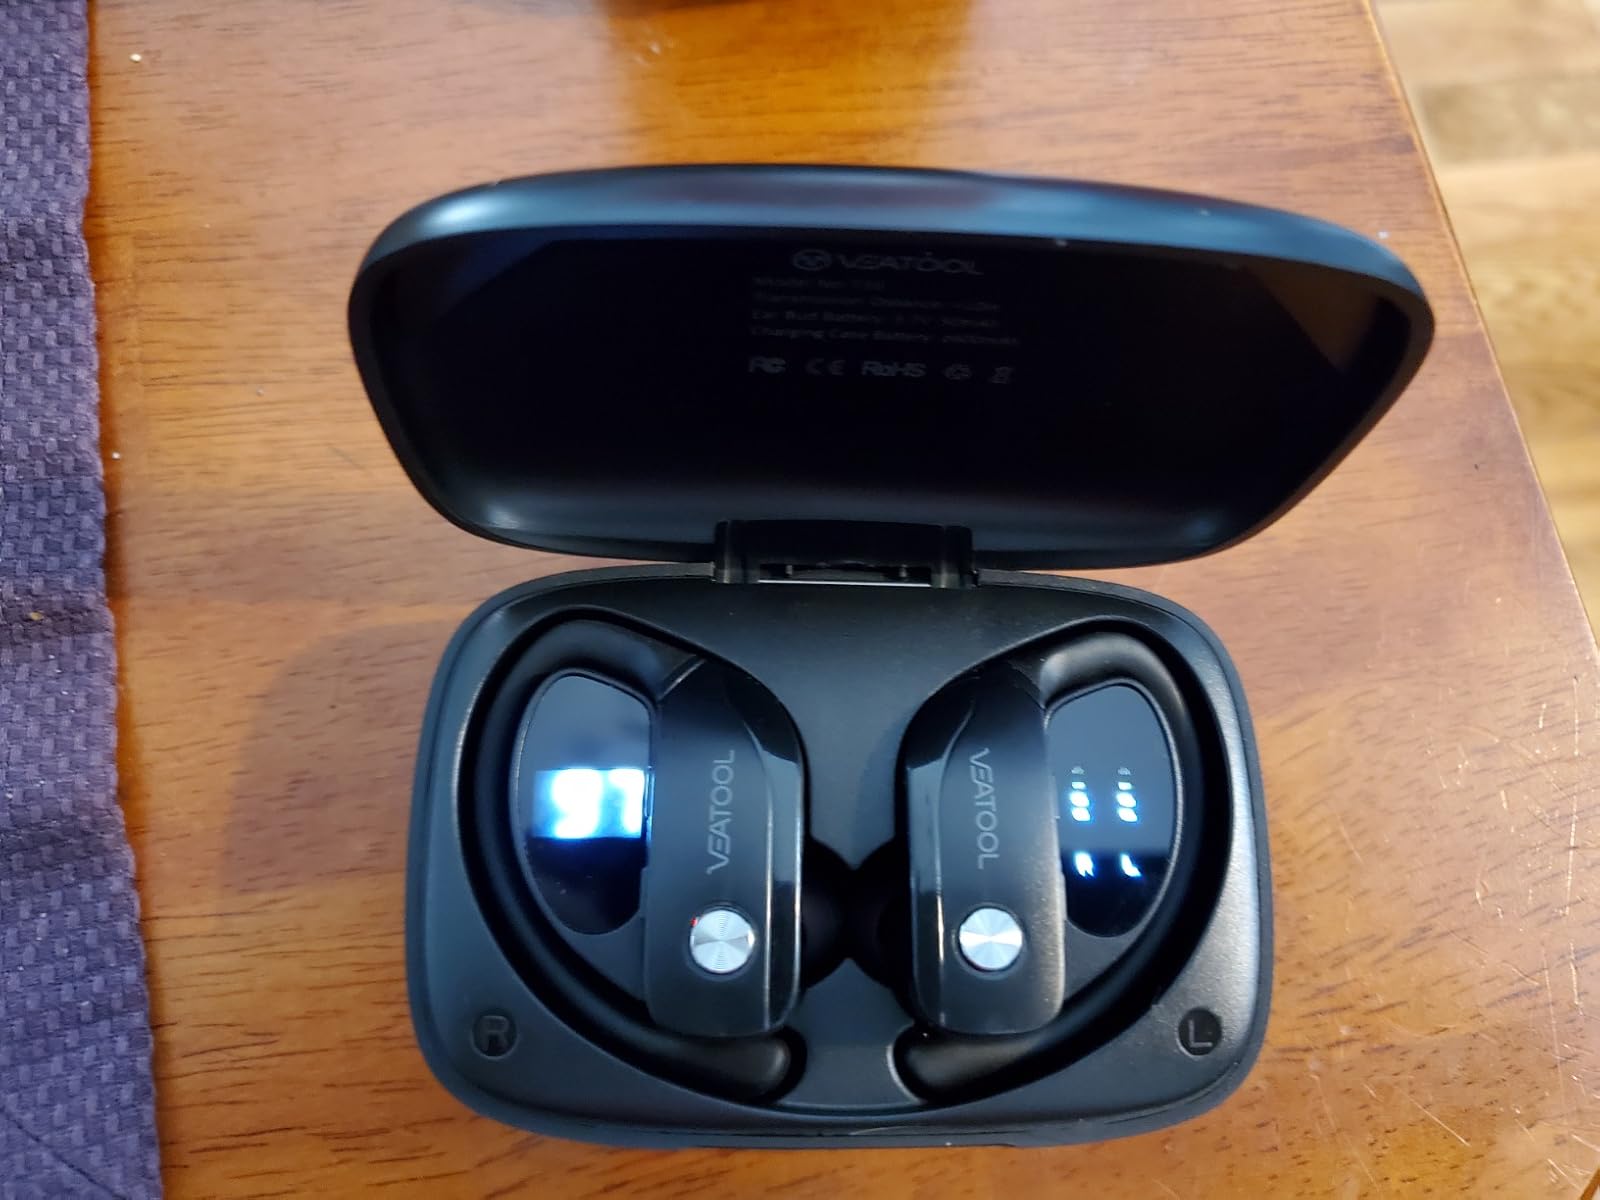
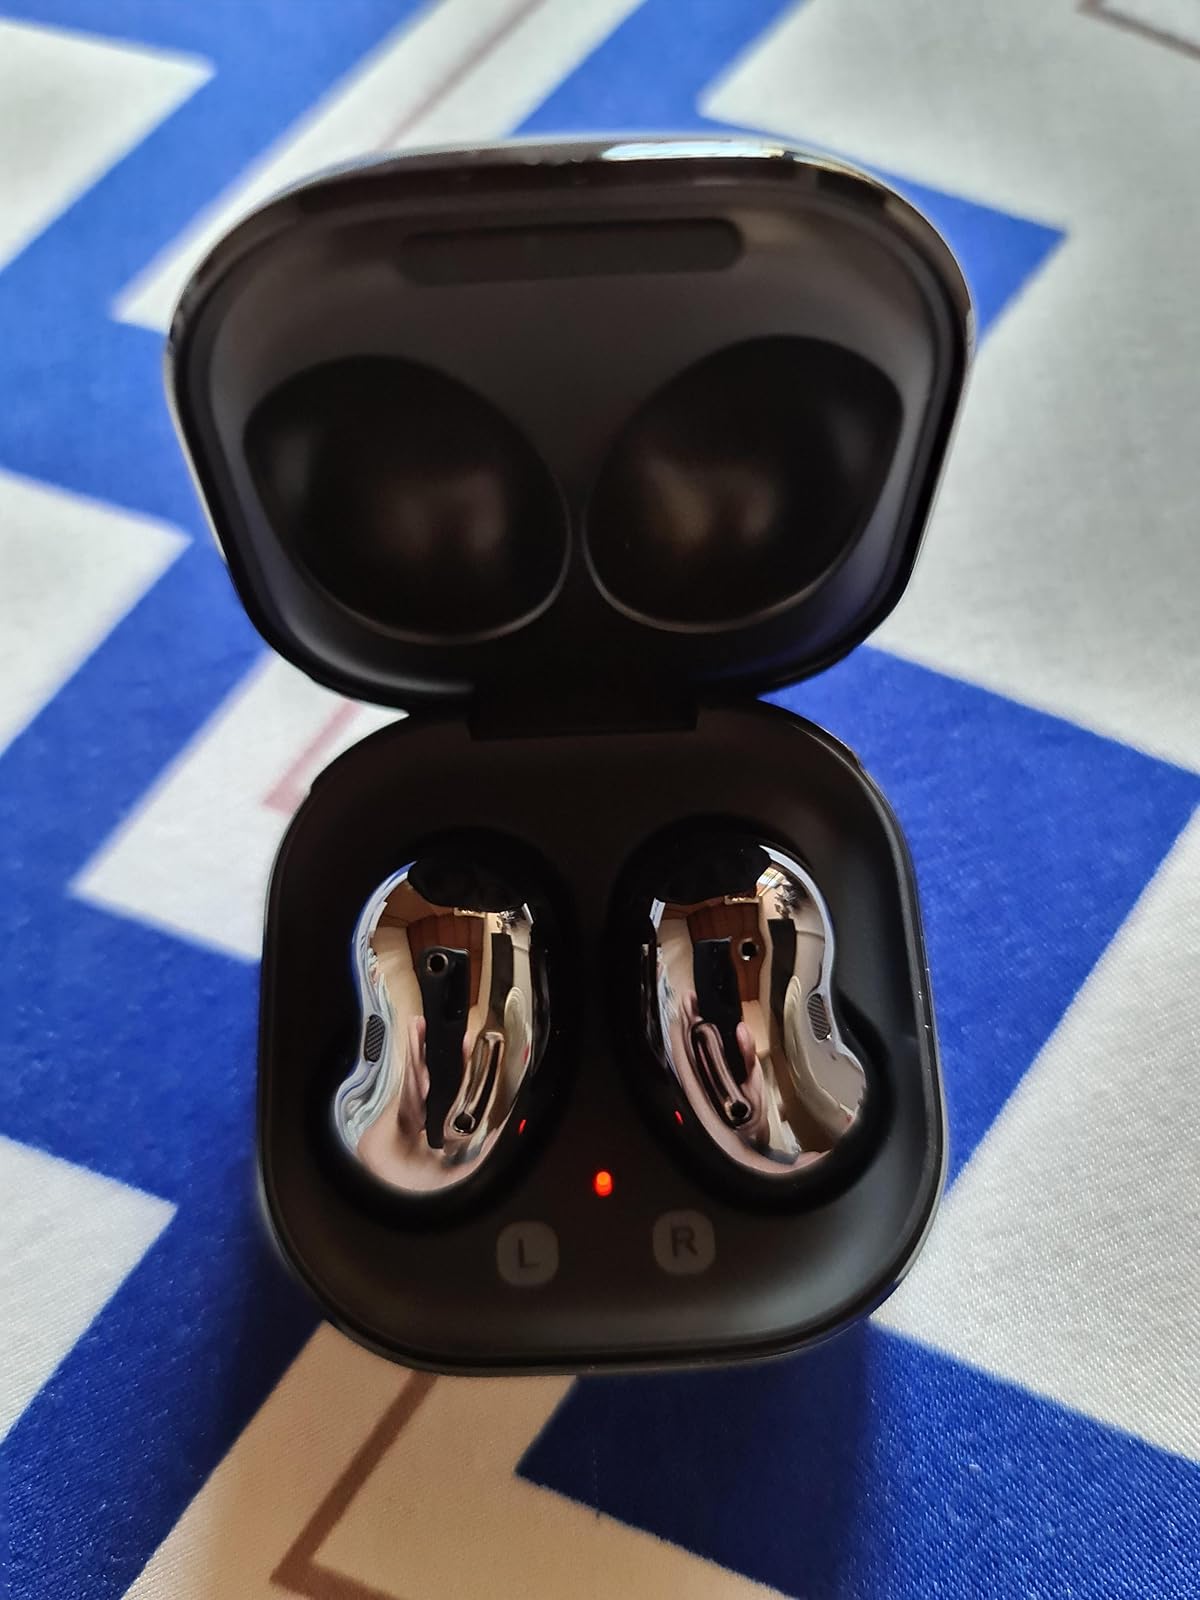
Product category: earbuds
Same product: no